Ignacy Posadzy

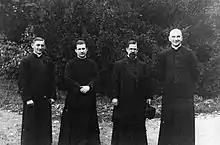
Posadzy visiting Niepokalanów with other priests of the Society of Christ.

Despite all of the intensive work of establishing the Society's operations in Poland, Posadzy did not lose sight of the Society's ultimate mission of serving Polish migrants abroad. As such, Posadzy maintained contact with Polish communities around the world. In the years prior to World War II, Posadzy travelled to various Polish communities around the world. In 1937, he travelled to the Far East to attended the 33rd International Eucharistic Congress in Manila. On the way to the Congress, he travelled through India, where he was hosted by Mahatma Gandhi. During their meeting, the two held a philosophical-religious discussion regarding Truth. This discussion was documented in Posadzy's book, "Przez Tajemniczy Wschód" ("Through the Mysterious East"). Returning from the Philippines, Posadzy returned to Poland travelling through China, Japan, Korea, Manchukuo and the Soviet Union.